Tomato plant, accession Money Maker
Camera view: horizontal (90 deg, fisheye); turntable rotation: 0 degrees
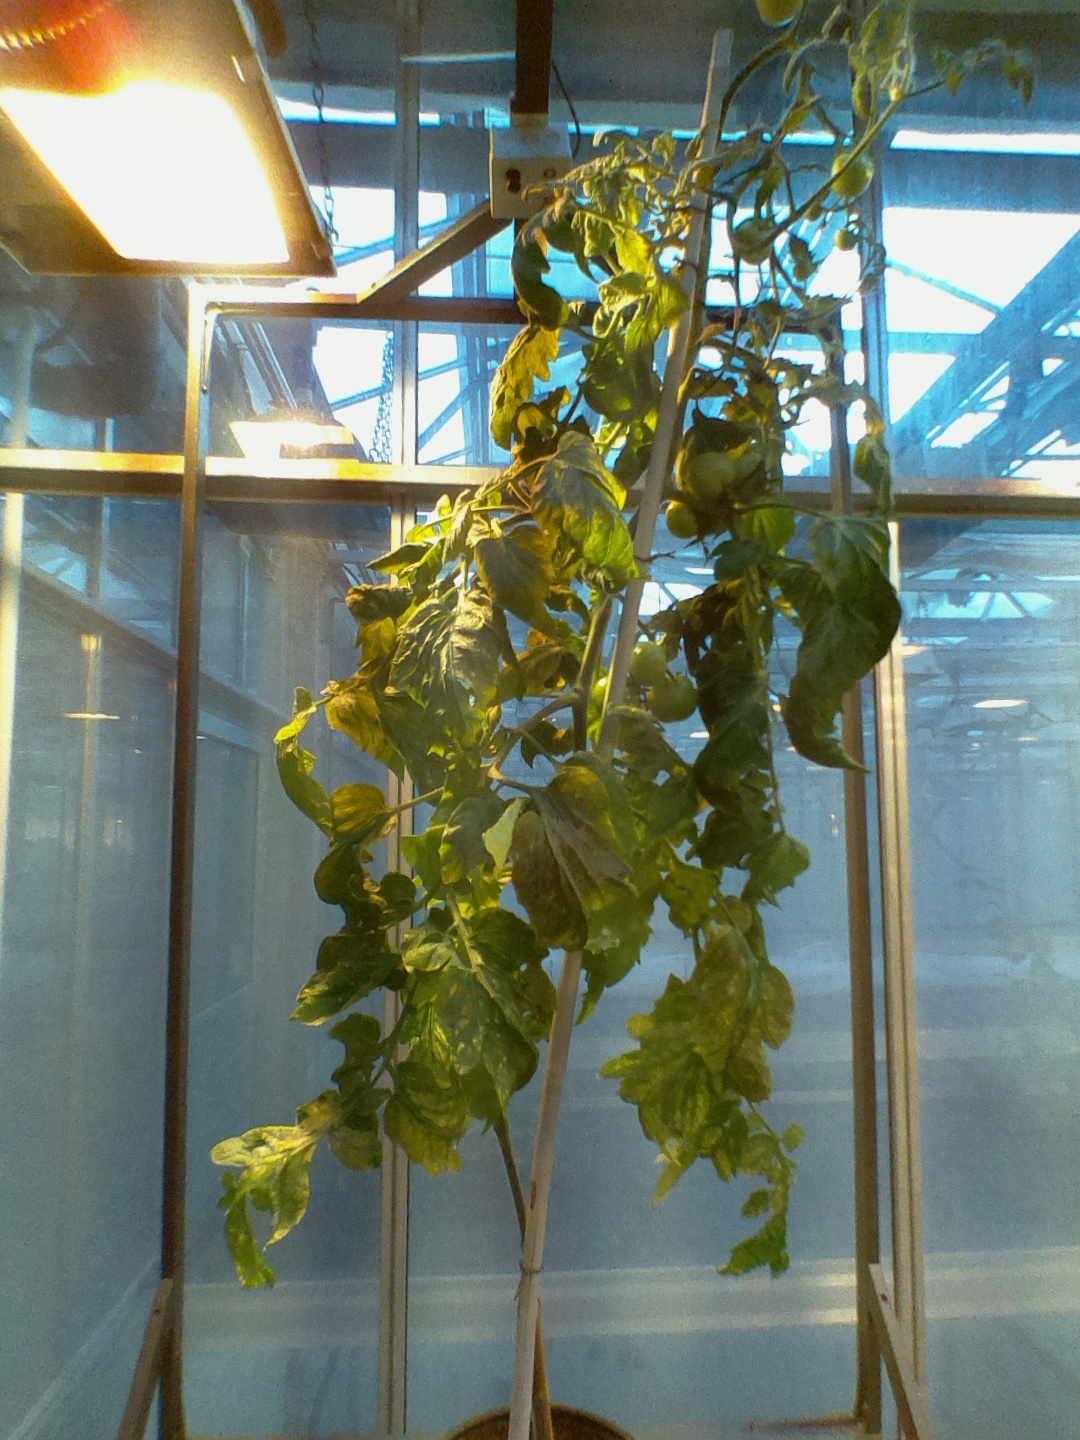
BBCH growth stage 76: 60%-70% of final fruit size